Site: brandenburg
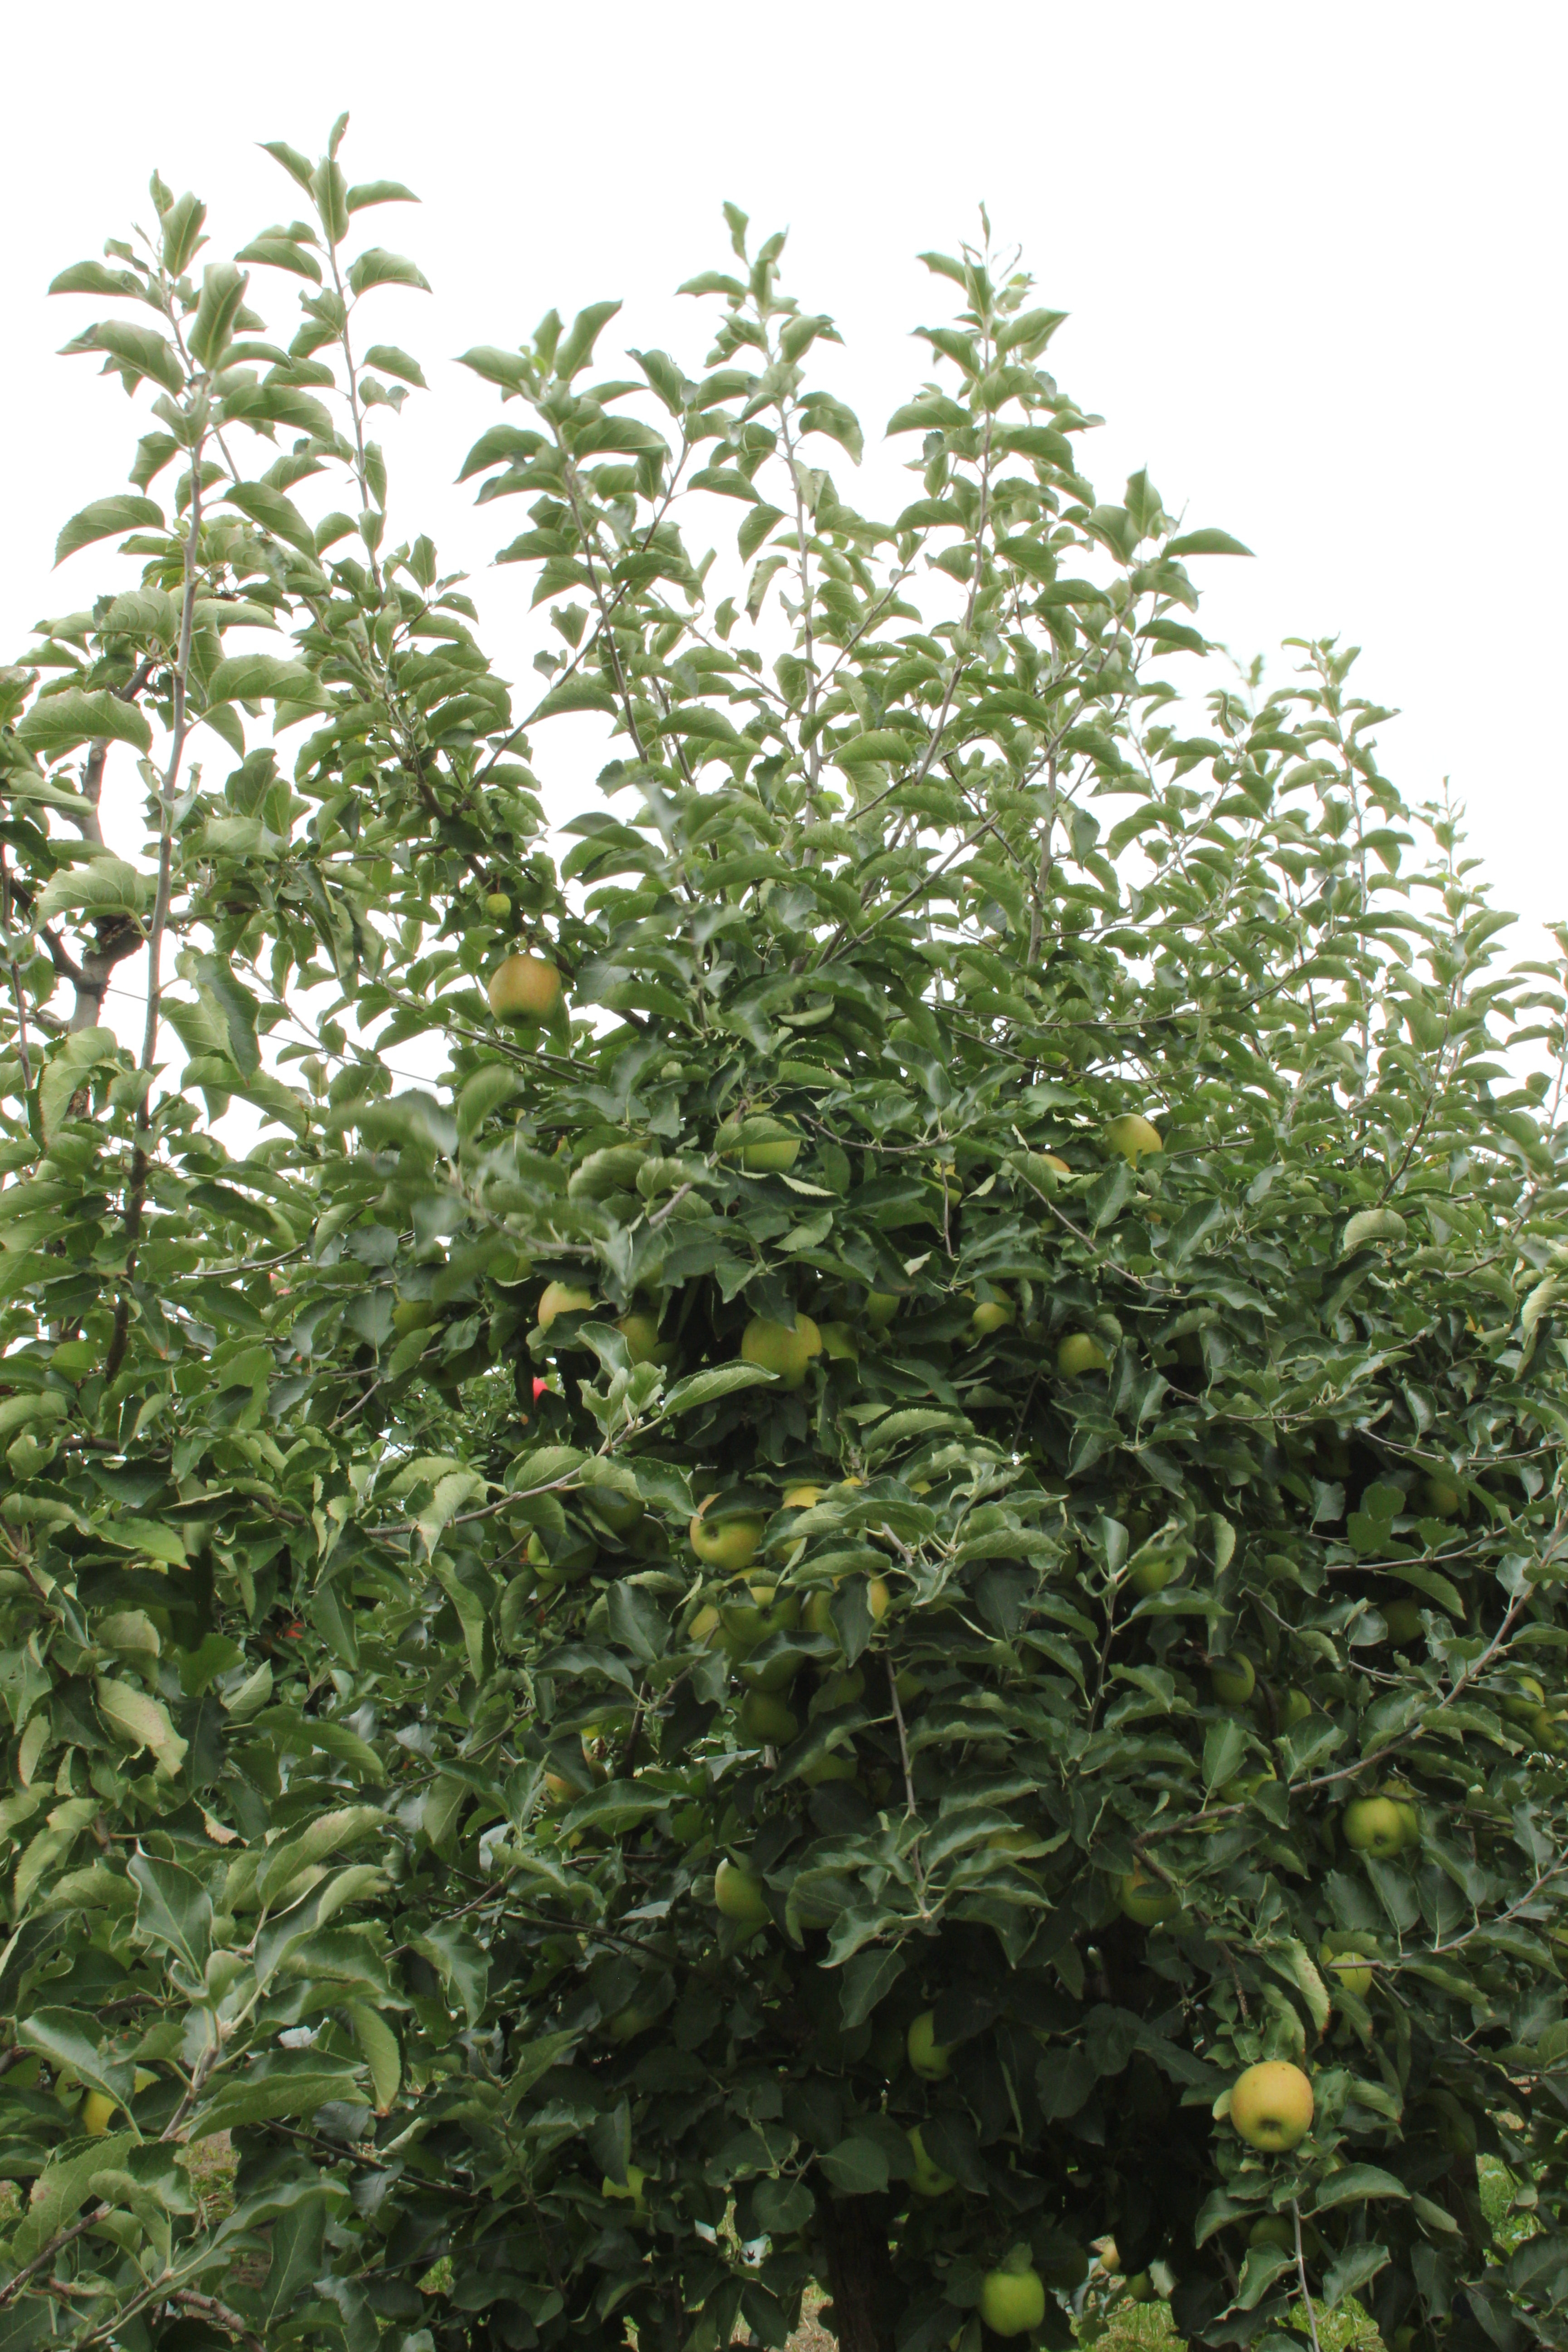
Growth stage (BBCH 87): Maturity of fruit and seed